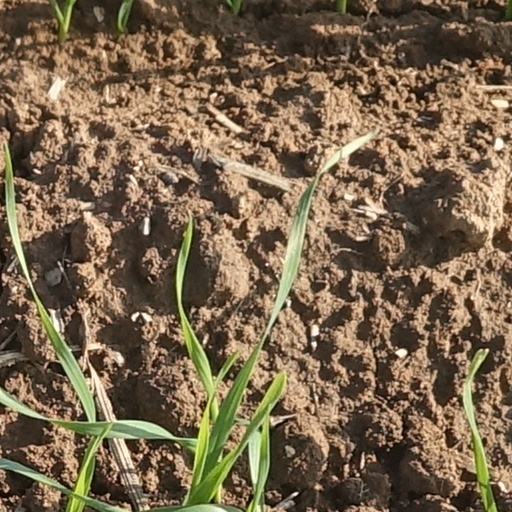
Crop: wheat